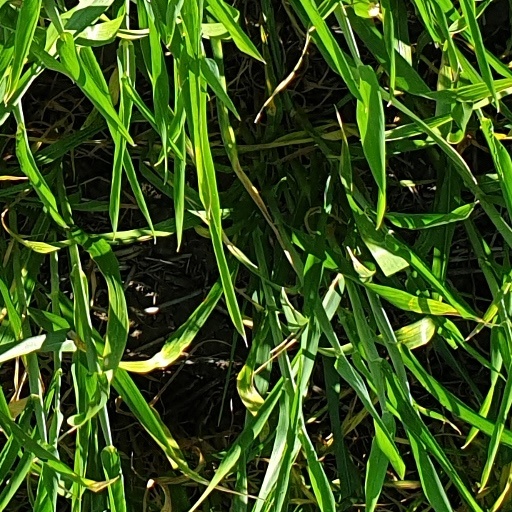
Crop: wheat